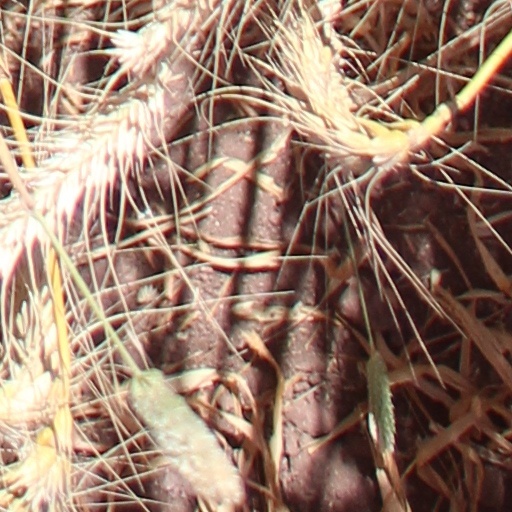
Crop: wheat